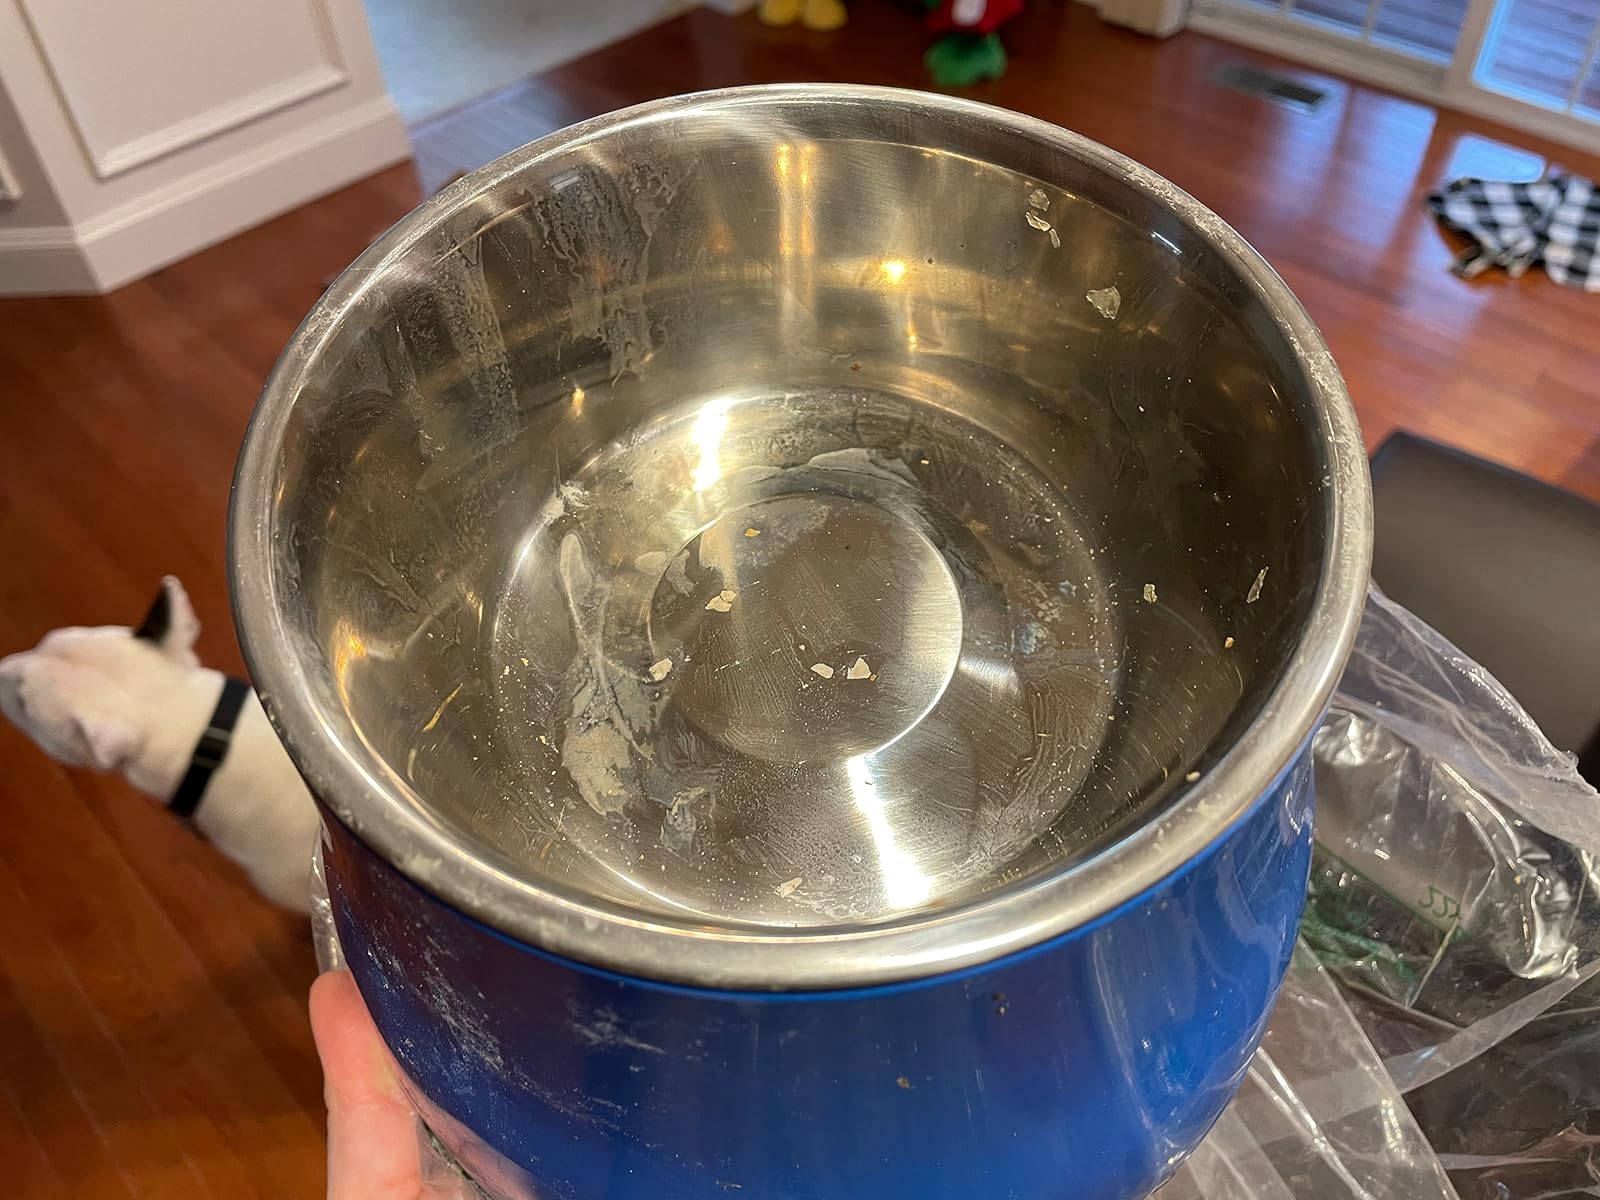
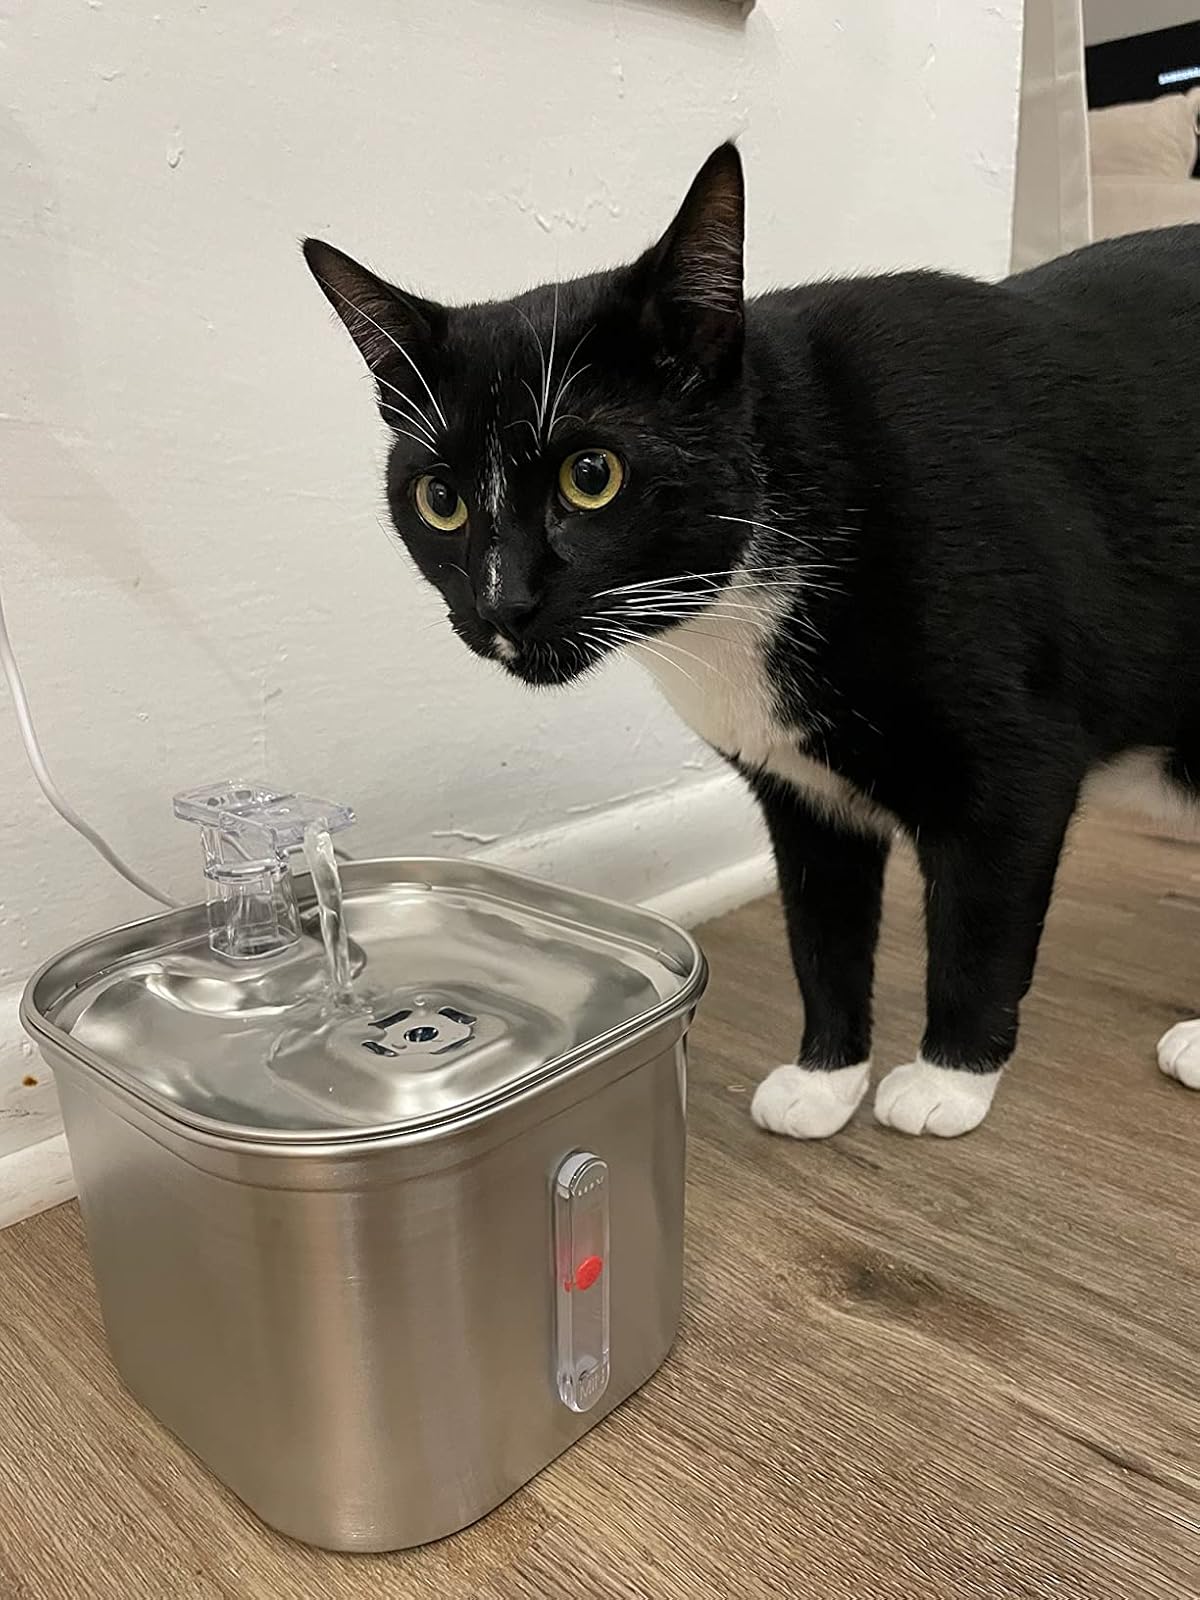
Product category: items_bowl
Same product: no